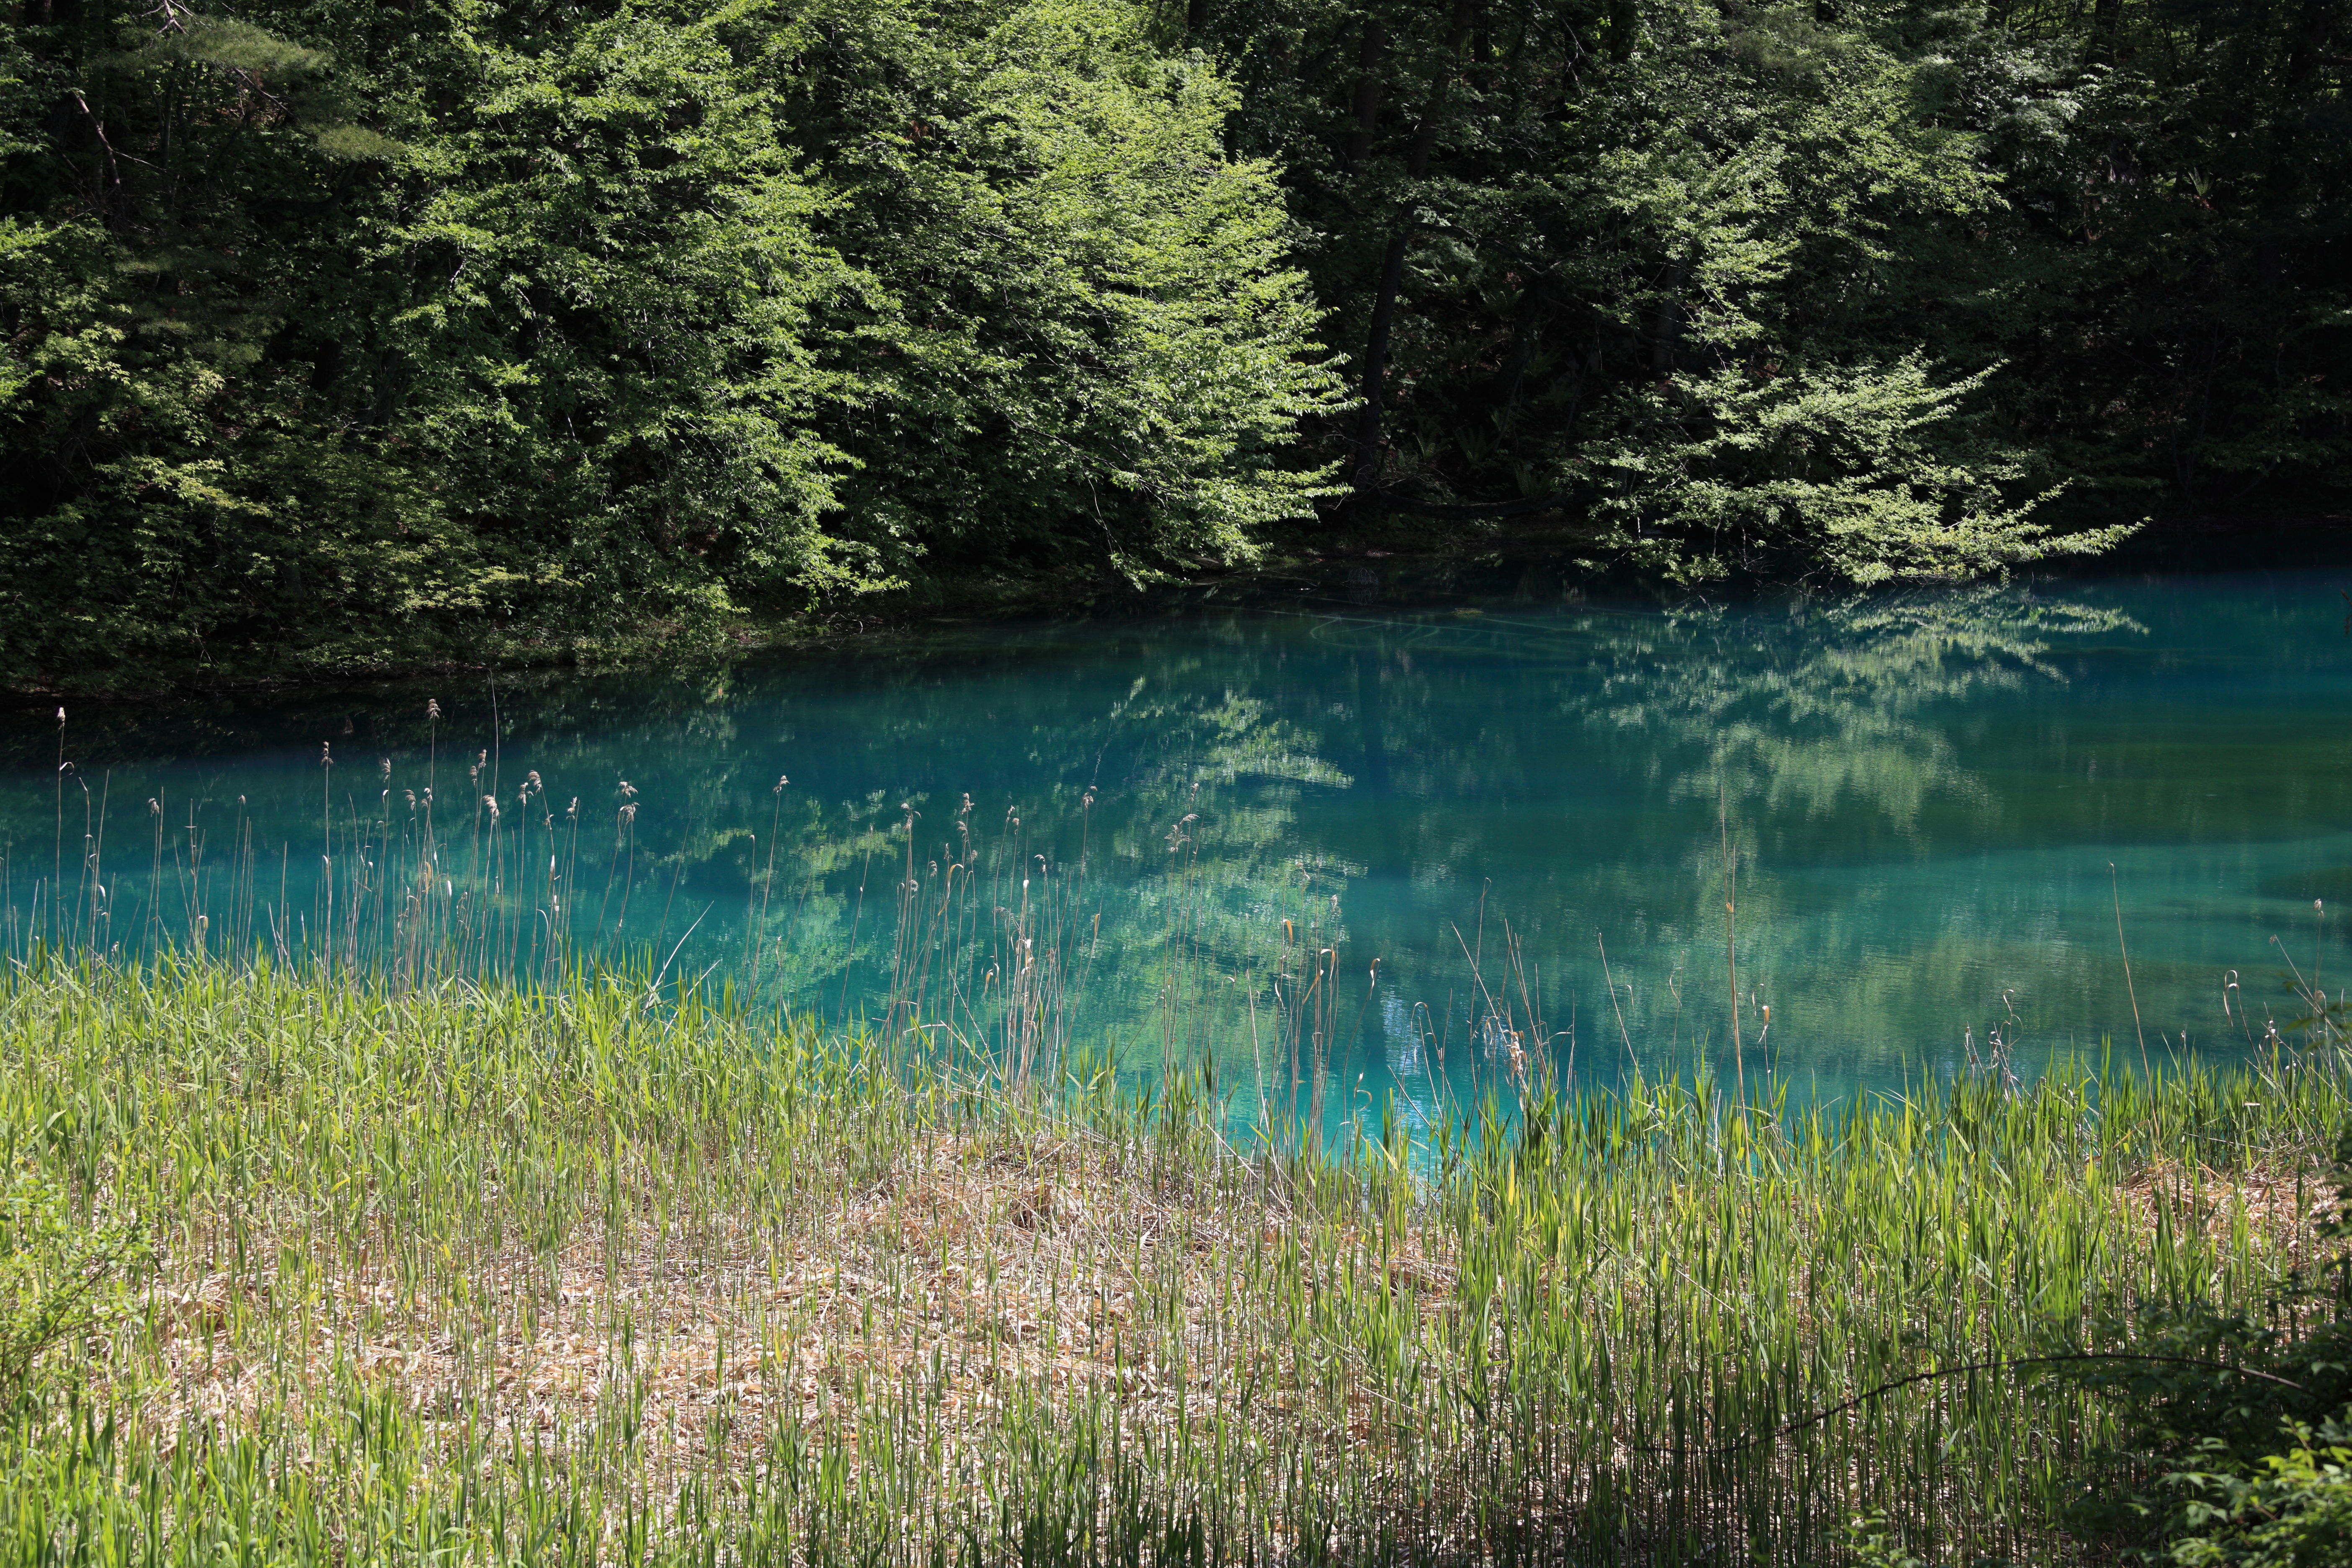
landscape, tree, water, nature, forest, grass, marsh, swamp, wilderness, sky, trail, meadow, leaf, lake, river, pond, green, reflection, high, reservoir, body of water, bank, cool image, vegetation, wetland, bog, 5d, hires, woodland, i, markii, ecosystem, watercourse, hi, res, resolution, fukushima, goshikinuma, yamagun, nature reserve, state park, riparian zone, biome, fish pond, old growth forest, grass family, temperate coniferous forest, riparian forest, water resources